University

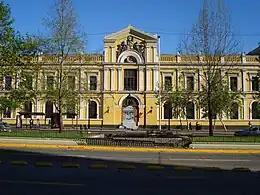
The Central House building of the University of Chile, in Santiago, a public university established in 1842

The first universities in Europe with a form of corporate/guild structure were the University of Bologna, the University of Paris (later associated with the Sorbonne), and the University of Oxford. The University of Bologna began as a law school teaching the or Roman law of peoples which was in demand across Europe for those defending the right of incipient nations against empire and church. The University of Bologna, or , is widely recognized as the oldest university that is independent of any direct authority, such as kings, emperors, or religious organizations. Bologna's claim to being the oldest university is based on its unique characteristics, such as its autonomy and its ability to grant degrees.